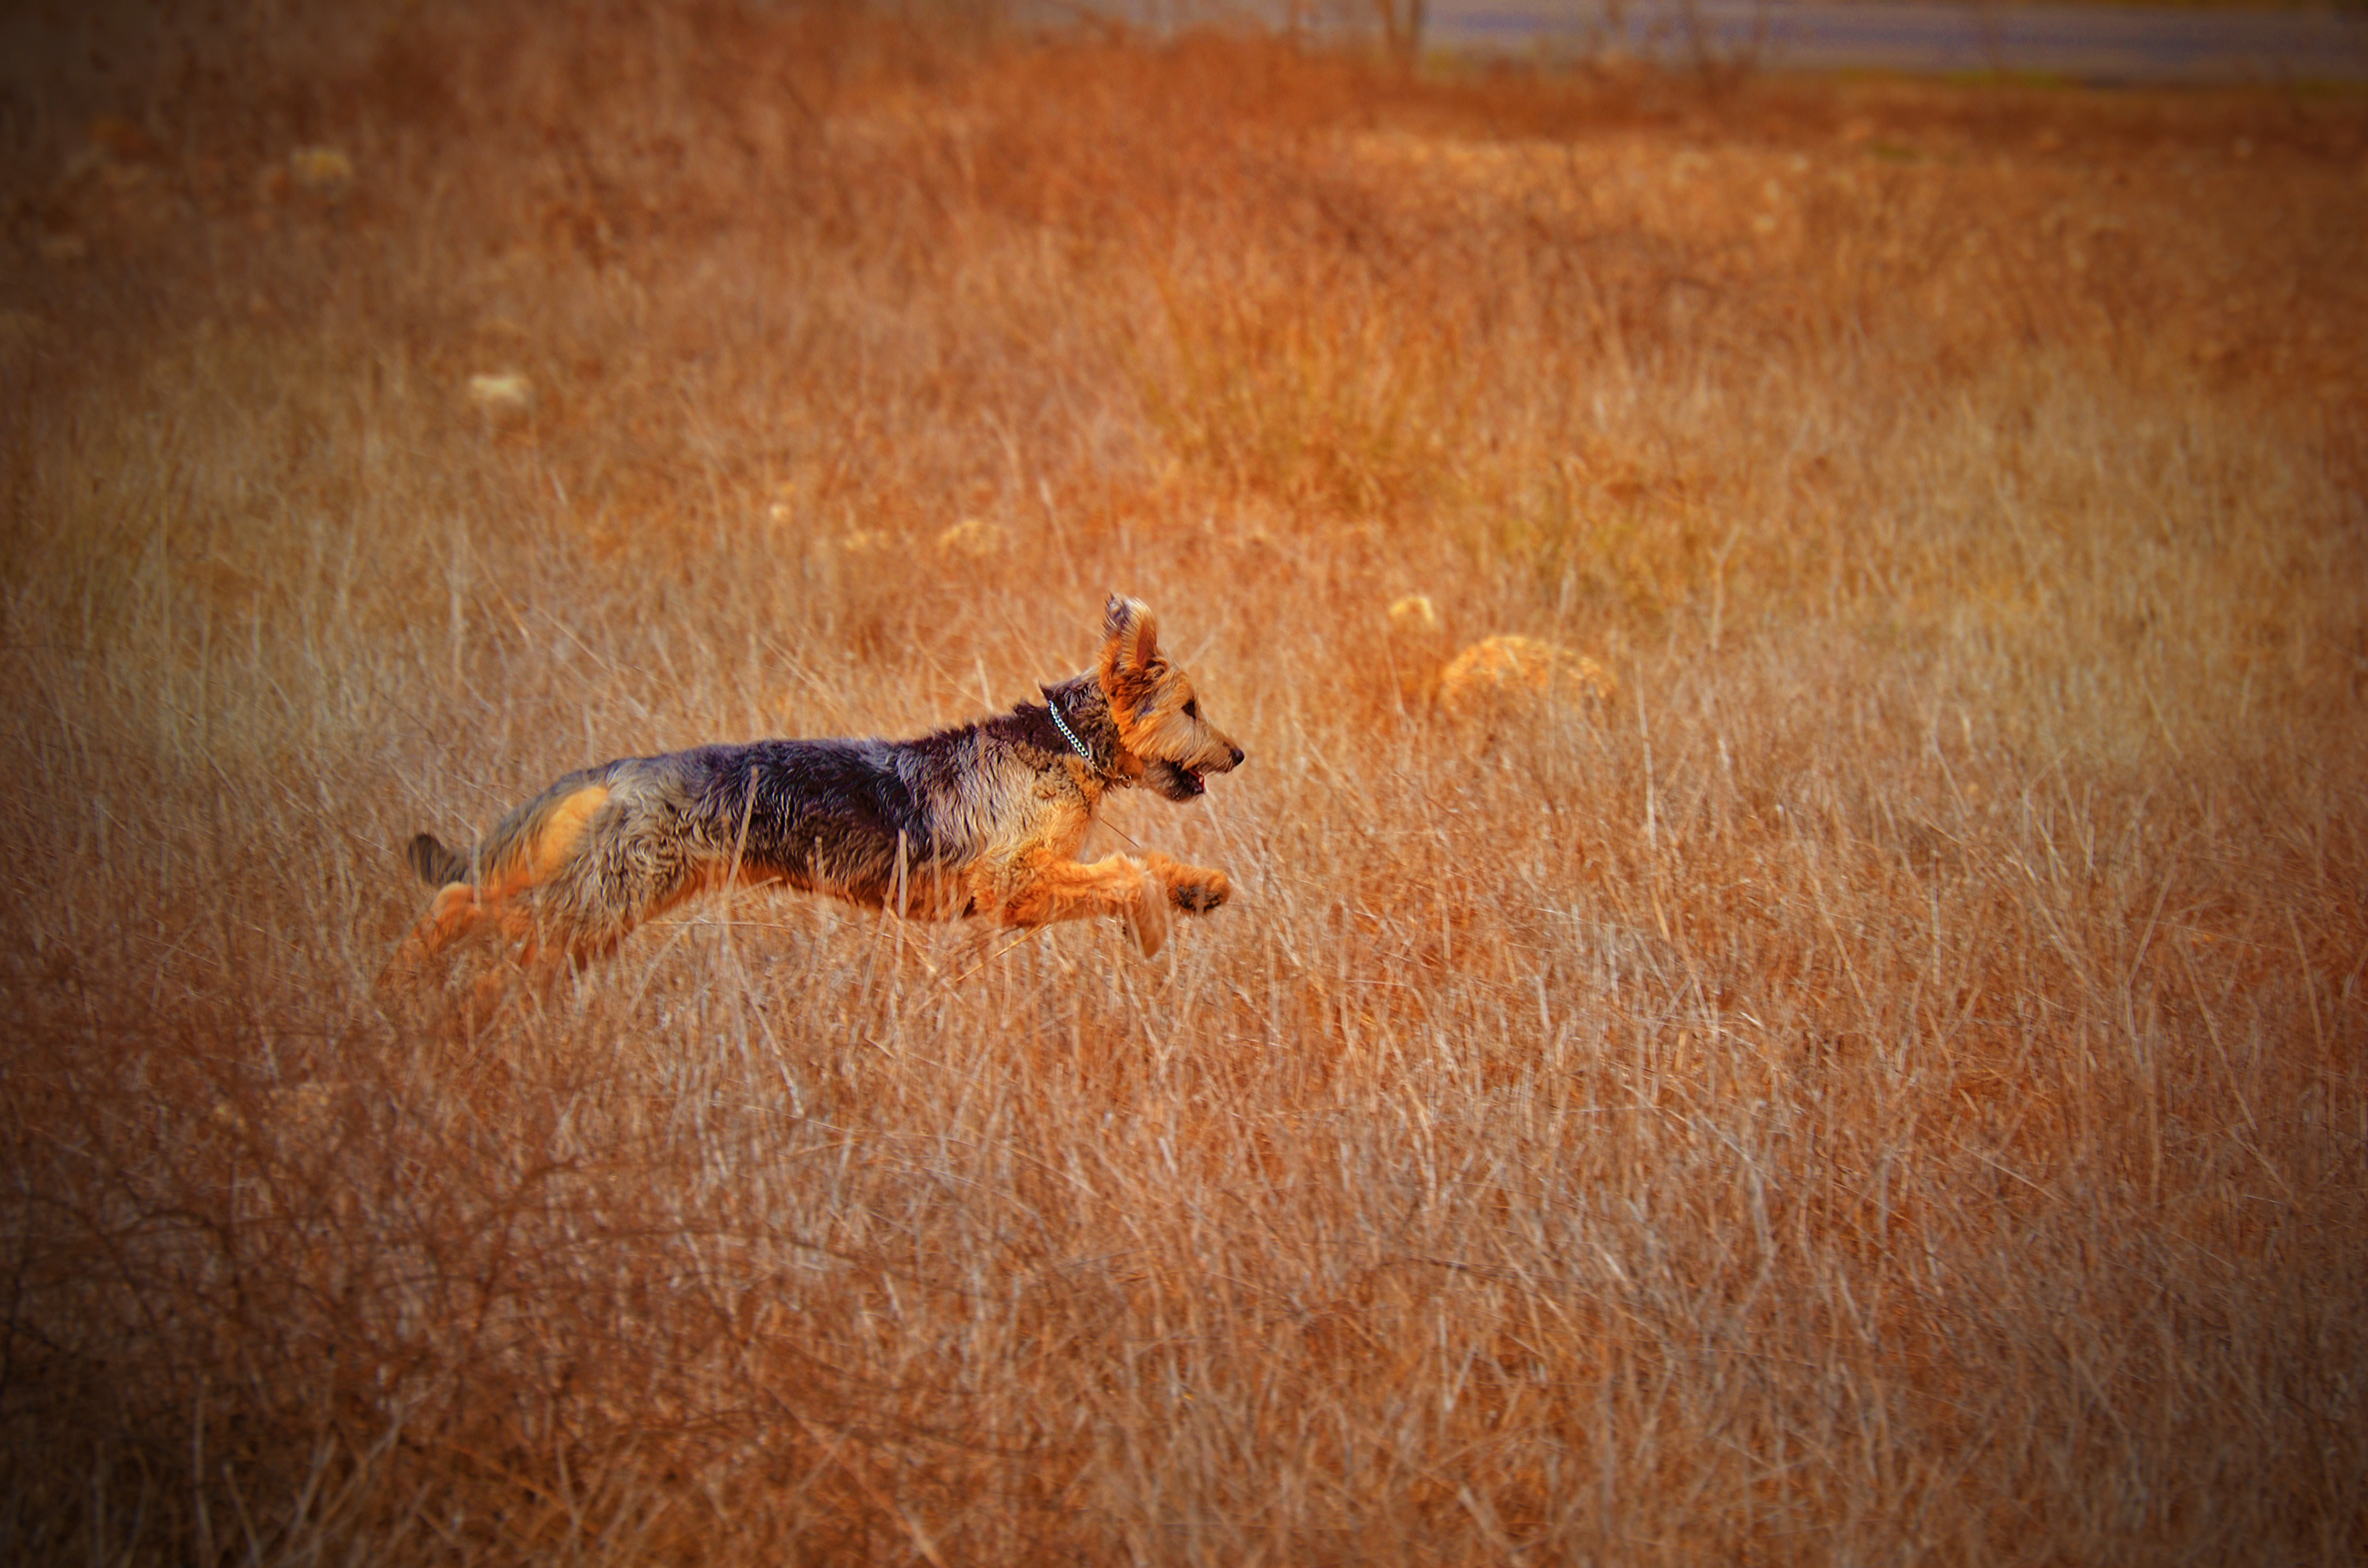
animals, dog, vertebrate, dog breed, carnivore, felidae, wood, grass, fawn, Tints and shades, landscape, tail, window, snout, sporting group, canidae, terrestrial animal, soil, heat, prairie, grassland, shadow, evening, sky, horizon, wildlife, field, fur, hunting dog, working dog